Zoo Basel

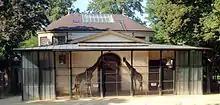
1910: the Antelope House

In 1870, the Ornithologiegesellschaft together with the city of Basel started a project of establishing a zoo where visitors could see Swiss and European animals. Zoo Basel emerged from that project, and opened its doors on July 3, 1874.